Sexuality of Frederick the Great

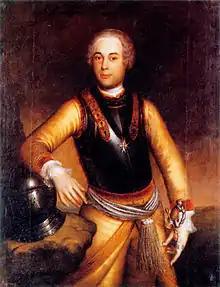
Hans Hermann von Katte

As a young crown prince, Frederick confided to his mentor, Generalfeldmarschall Friedrich Wilhelm von Grumbkow, that he felt too little attracted to the female sex to be able to imagine entering into a marriage. At age 16, Frederick seems to have embarked upon a youthful affair with Peter Karl Christoph von Keith, a 17-year-old page of his father. Rumors of the liaison spread in the court, and the "intimacy" between the two boys provoked the comments of Frederick's sister Wilhelmine who wrote, "Though I had noticed that he was on more familiar terms with this page than was proper in his position, I did not know how intimate the friendship was." Rumors finally reached King Frederick William, who cultivated an ideal of ultramasculinity in his court, and derided his son's supposedly effeminate tendencies. As a result, Keith was dismissed from his service to the king and sent away to a regiment by the Dutch border, while Frederick was sent to the king's hunting lodge at Wusterhausen in order to "repent of his sin".